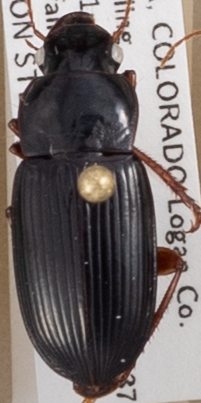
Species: Harpalus paratus
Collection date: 2018-09-20
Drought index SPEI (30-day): -0.9
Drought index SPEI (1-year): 0.86
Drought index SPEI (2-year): -0.128